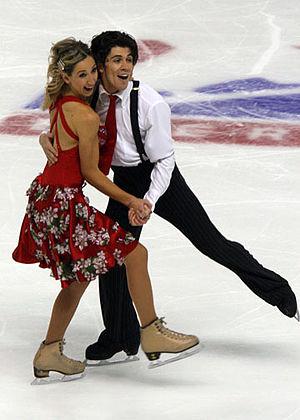
Sinead Kerr, est une patineuse artistique britannique de danse sur glace. Après avoir eu comme partenaire Jamie Ferguson, elle patine depuis 2000 avec son frère John Kerr.
John Kerr, est un patineur artistique britannique de danse sur glace. Il patine avec sa sœur Sinead Kerr.